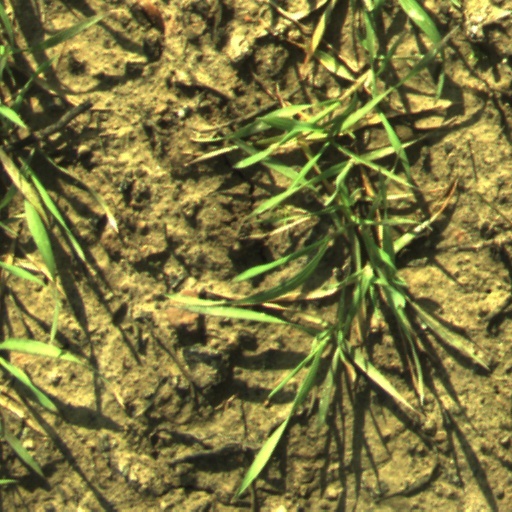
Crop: wheat